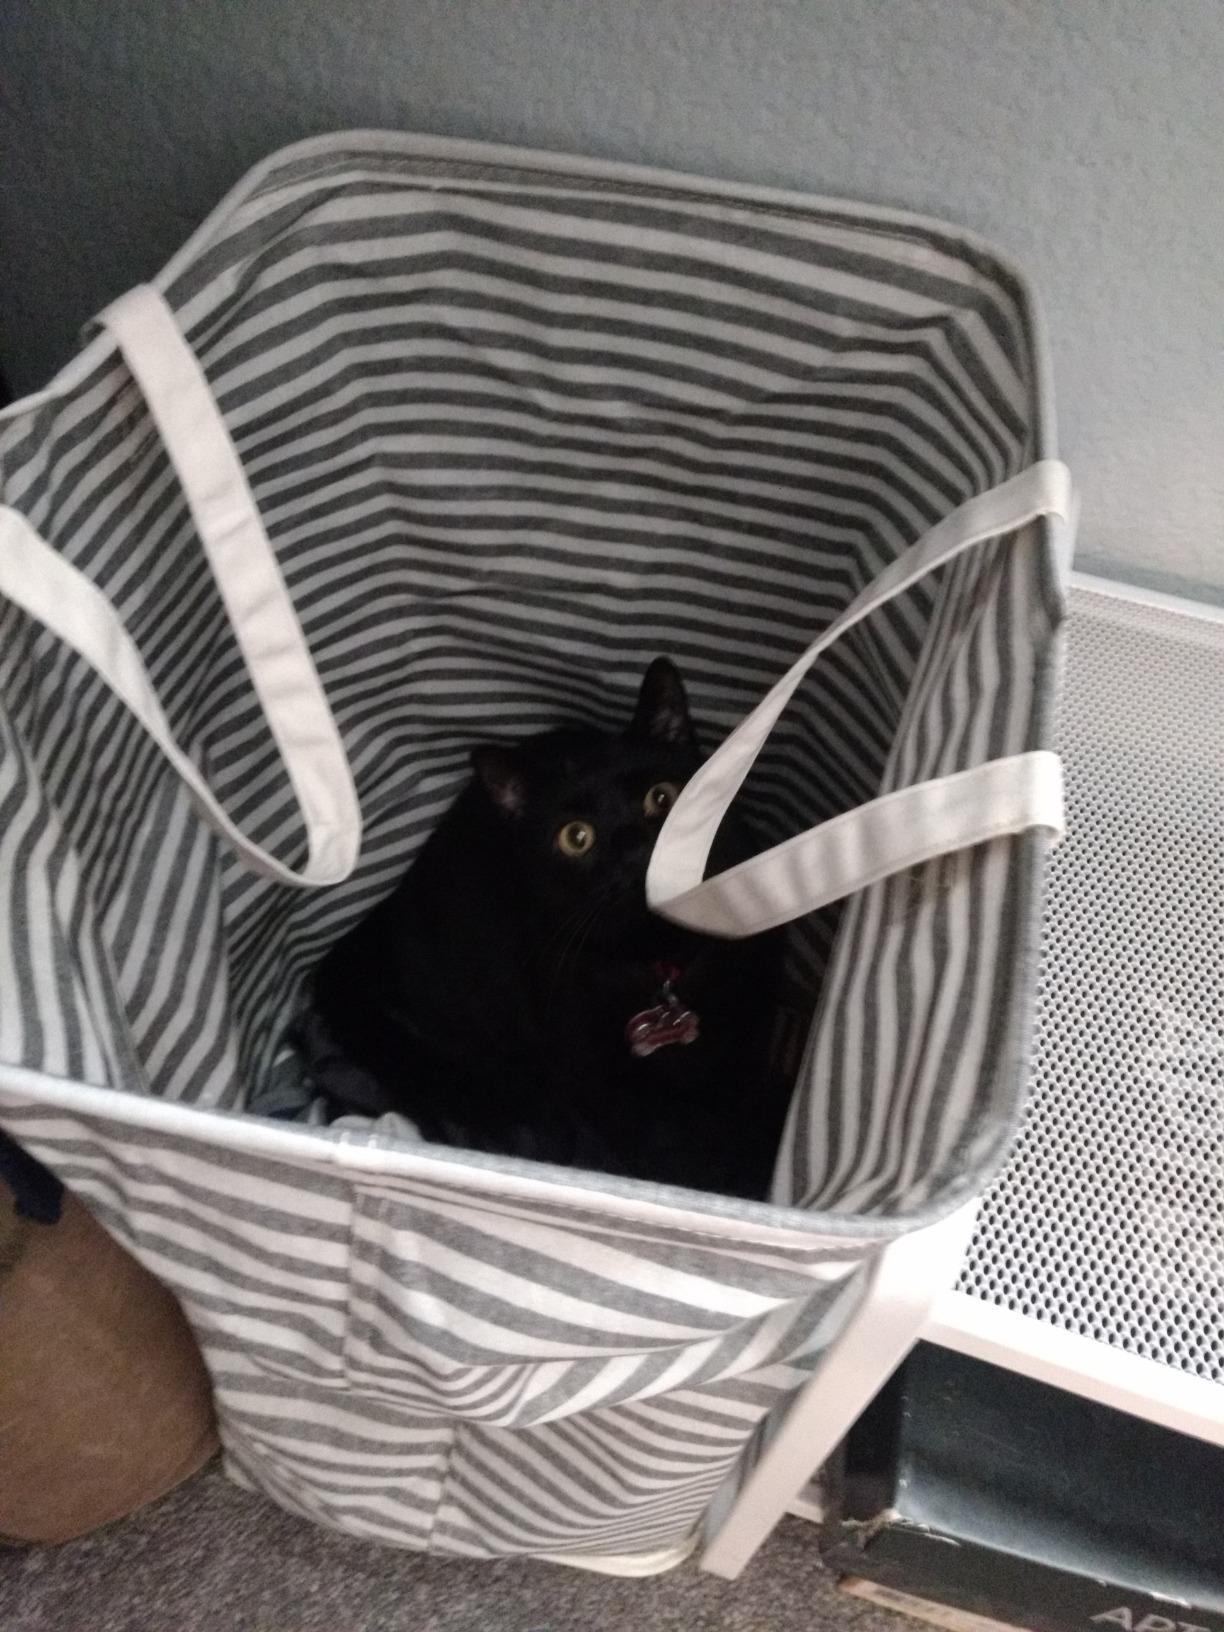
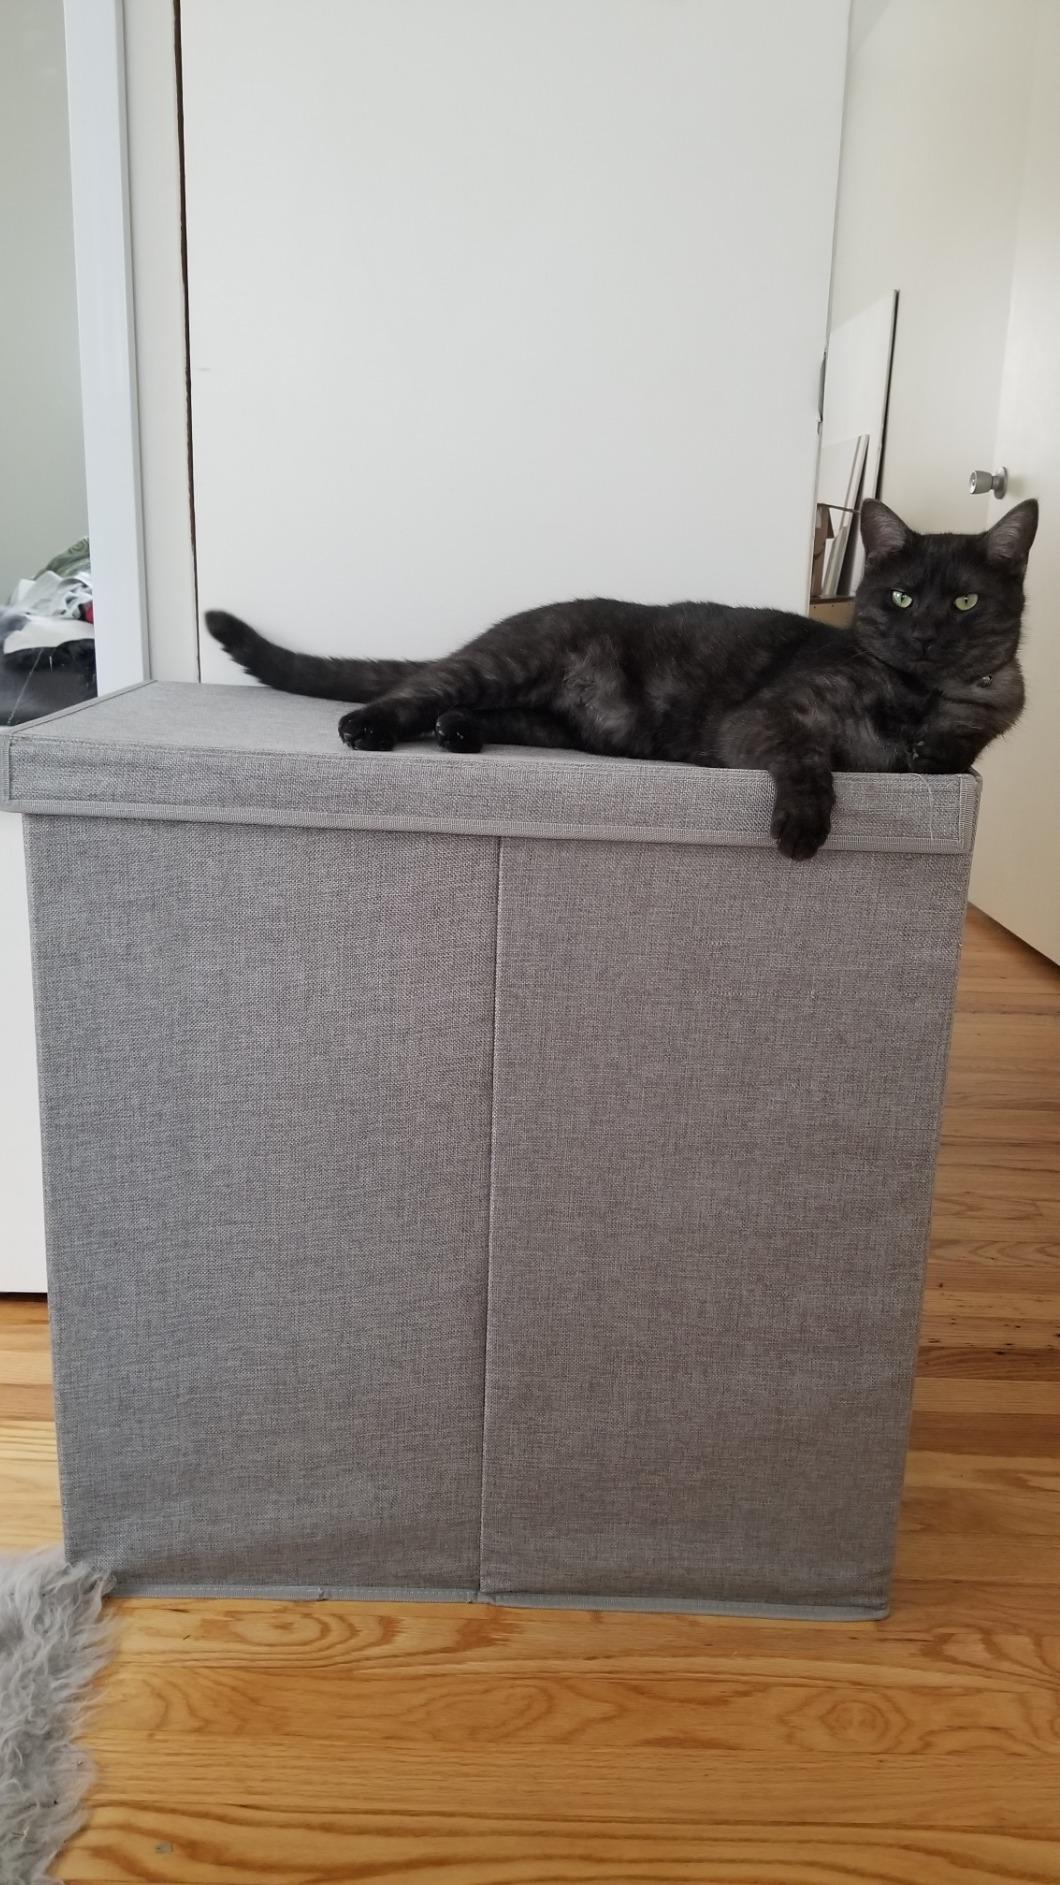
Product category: items_hamper
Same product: no